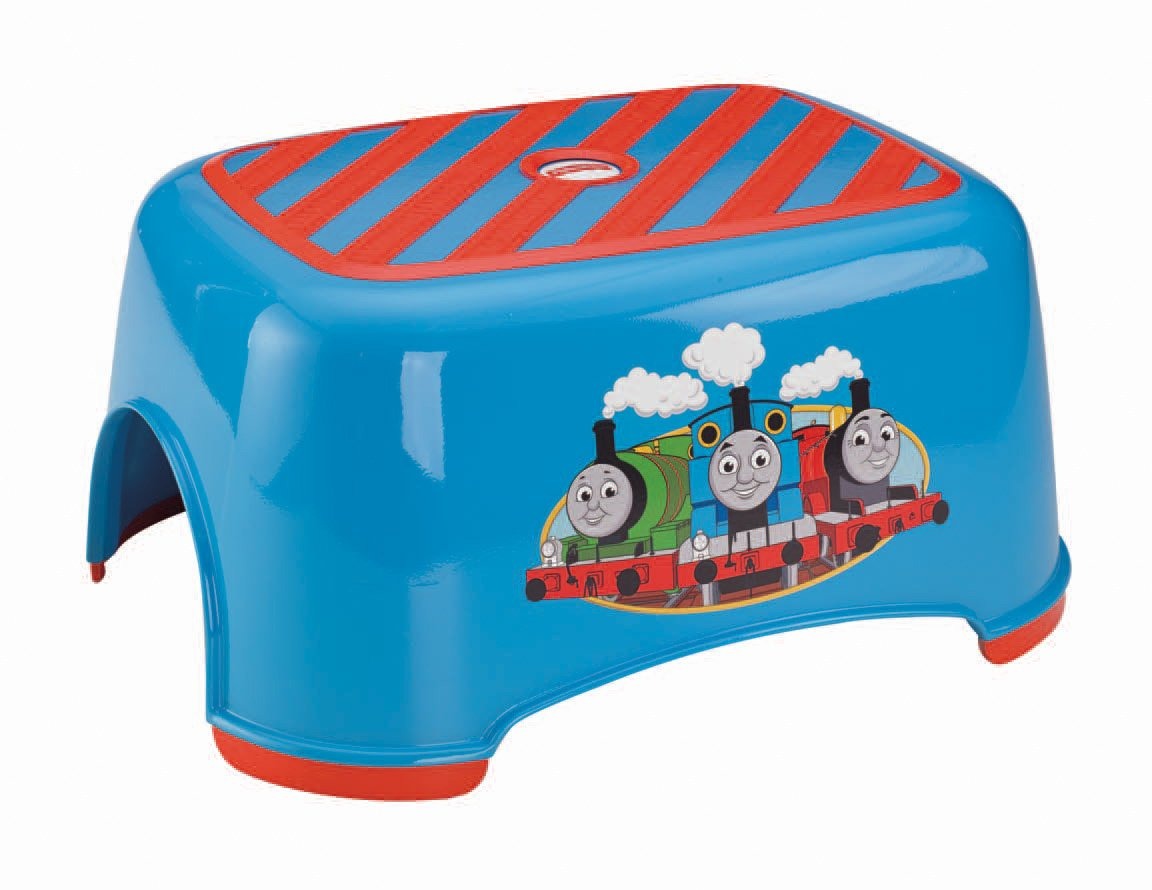
Item Name: Thomas & Friends Trackmaster Stepstool
Bullet Point 1: Co molded detailing featuring Thomas the train
Bullet Point 2: Top has fun Thomas and friends details that kids will love
Bullet Point 3: Delivers function for mom and fun for kids
Bullet Point 4: Sturdy and non slip design
Bullet Point 5: Can hold up to 100 pound
Value: 1.0
Unit: Count

Price: 21.99